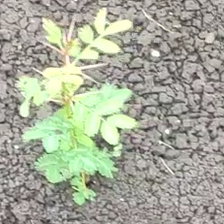
Weed species: Dwarf_cassia_(Chamaecrista pumila)